Yakisoba
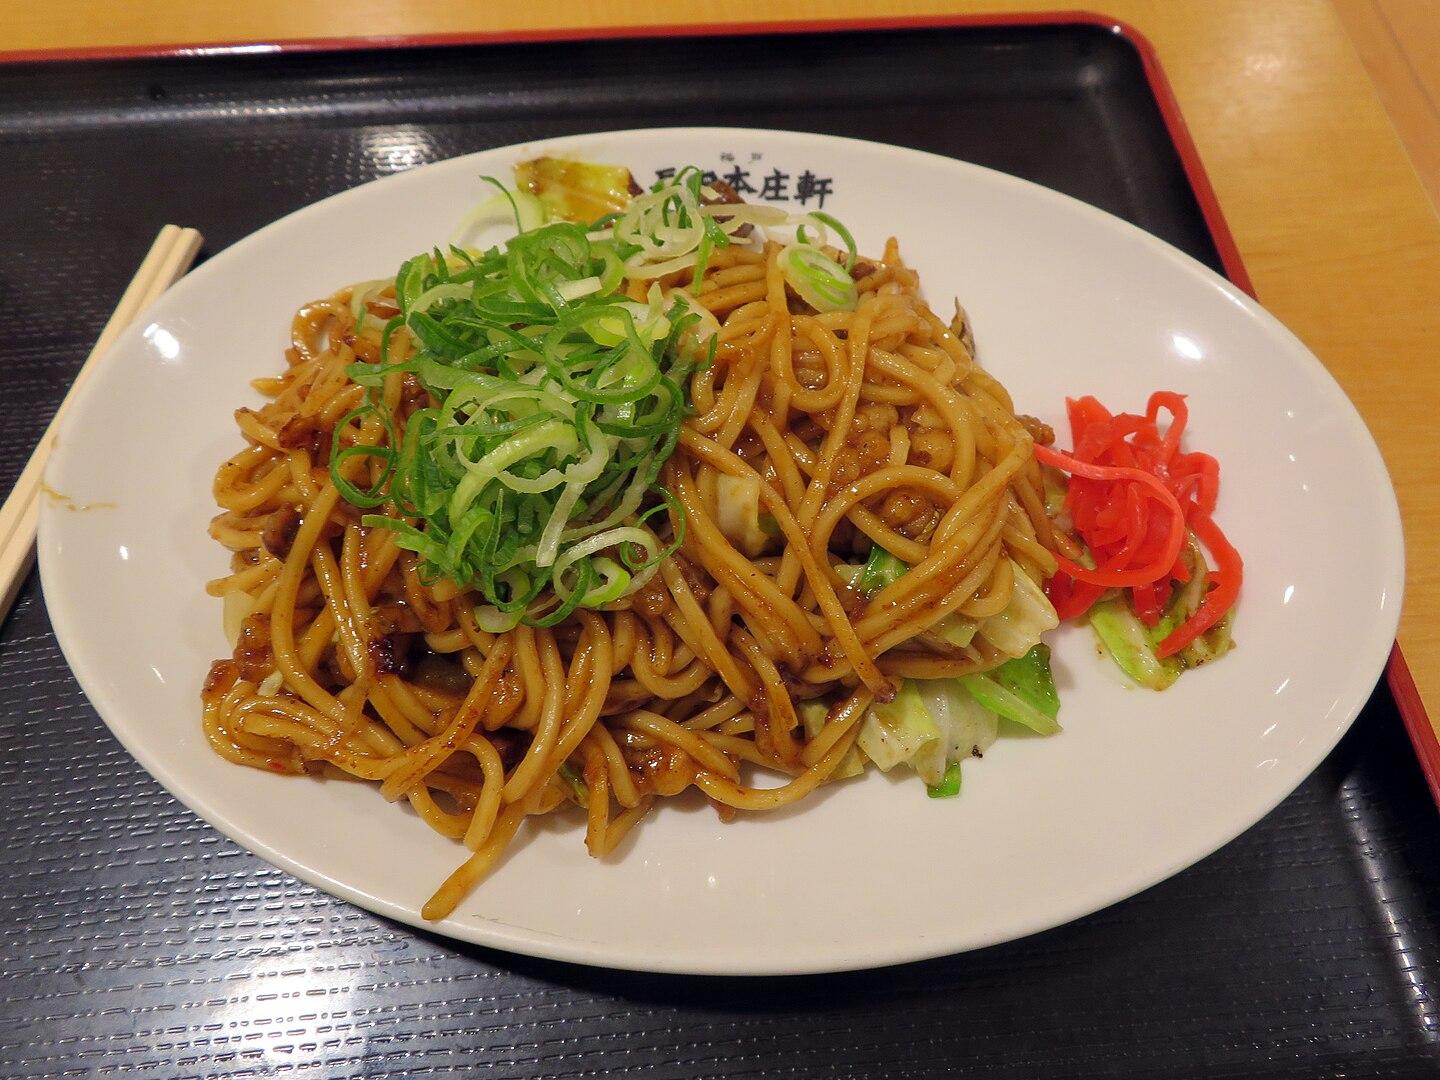
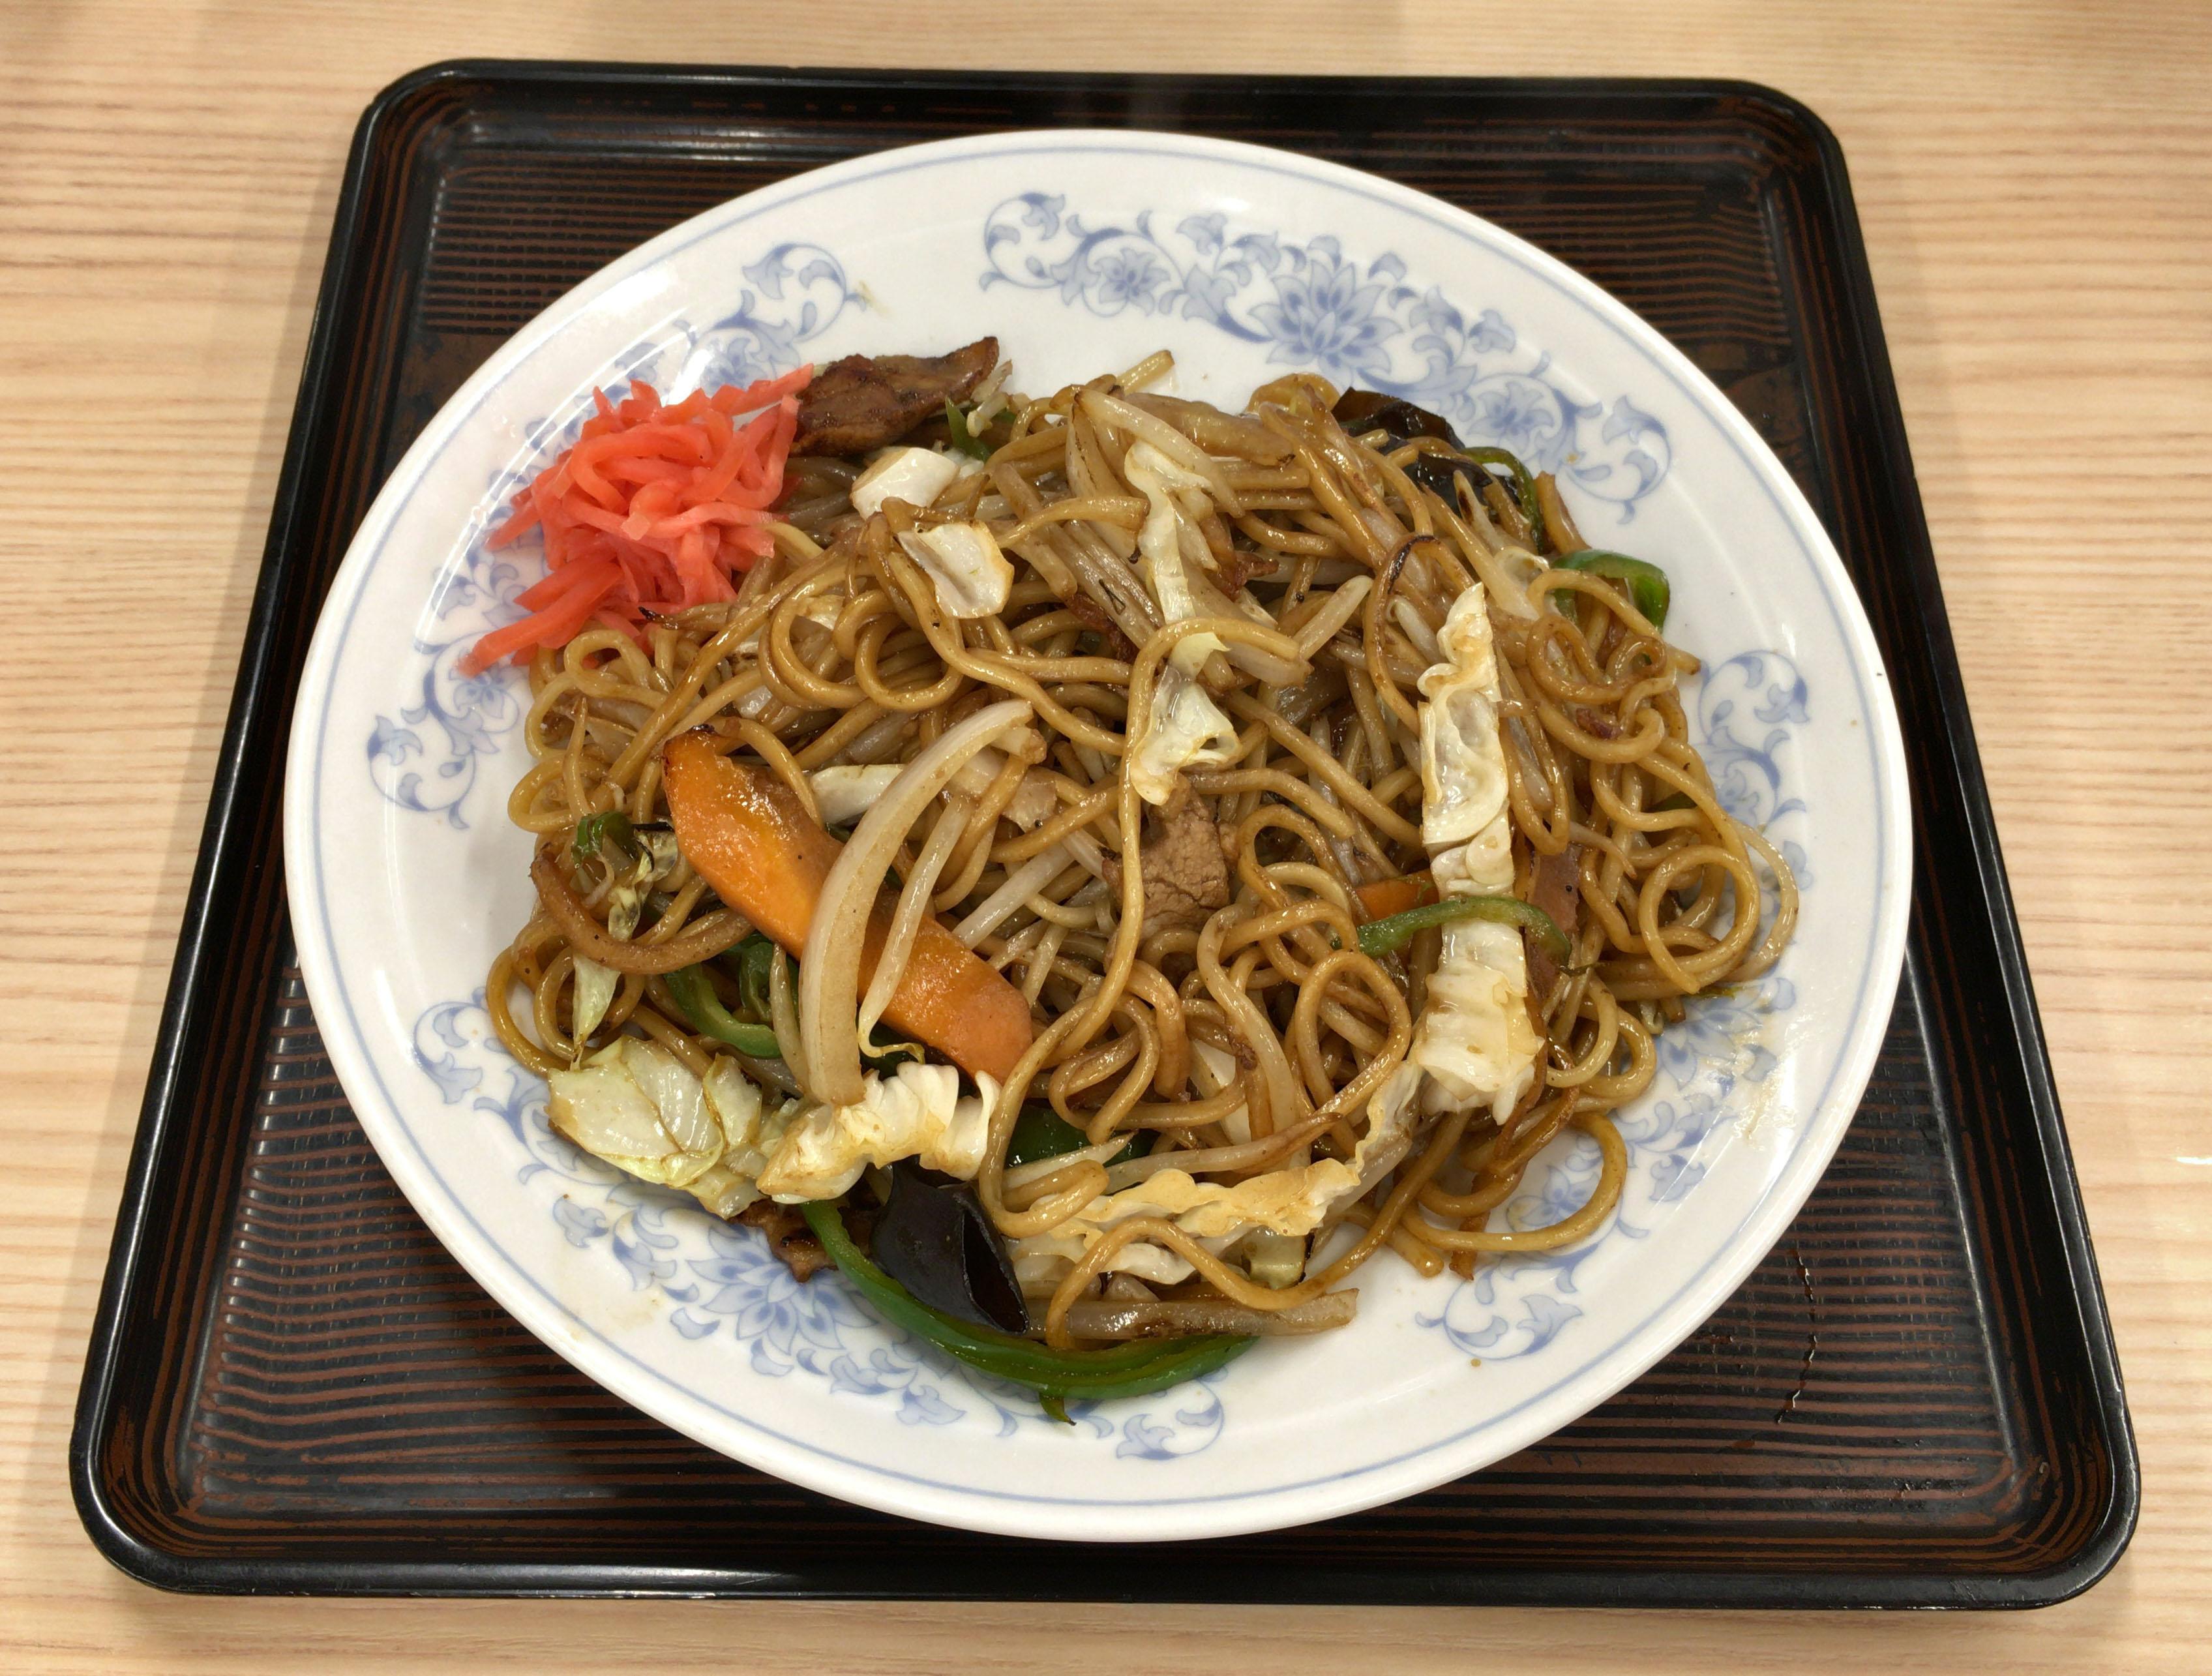
Also known as:
ar - Arabic: ياكيسوبا
ca - Catalan: Yakisoba
da - Danish: Yakisoba
de - German: Yakisoba
es - Spanish: Yakisoba
fa - Persian: یاکی‌سوبا
fr - French: Yakisoba
hu - Hungarian: Jakiszoba
hy - Armenian: Յակիսոբա
id - Indonesian: Yakisoba
it - Italian: Yakisoba
ja - Japanese: 焼きそば
jv - Javanese: Yakisoba
ko - Korean: 야키소바
ms - Malay: Yakisoba
pl - Polish: Yakisoba
pt - Portuguese: Yakisoba
ro - Romanian: Yakisoba
ru - Russian: Якисоба
sv - Swedish: Yakisoba
th - Thai: ยากิโซบะ
tr - Turkish: Yakisoba
uk - Ukrainian: Якісоба
vi - Vietnamese: Yakisoba
yue - Cantonese: 日式炒麪
zh - Chinese: 日式炒麵
Category: noodle (stir-fried noodle, soba)
Cuisine: Japanese
Associated cuisines: Japanese
Area: Japan
Countries: Japan
Region: Eastern Asia, , , ,
The dish is prepared by frying wheat noodles with bite-sized pork and finely chopped Vegetable like cabbage, onions, bean sprouts, and carrots.